Big Legend

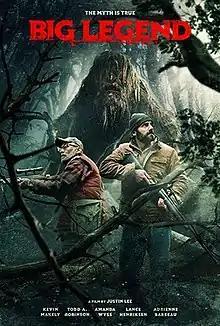
Film Poster

Big Legend is a 2018 independent monster horror film released in 2018 by Sony Pictures Home Entertainment. It follows an army veteran who returns to search the Pacific Northwest forest where his fiancée was taken by a legendary creature.